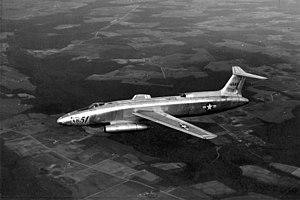
Ceci est la liste des bombardiers utilisés par les forces armées des États-Unis. La liste inclut également les projets et prototypes de bombardier conçus pour l’armée américaine. La liste est triable en fonction de plusieurs critères.